Plains rat

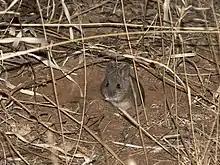
Figure 6 Plains rat near Mount Dare Station, SA, Australia. Photography by Tim Bawden (07/09/2017).

Habitat degradation, introduced predators and drought collectively threaten the survival of the plains rat. Habitat degradation mainly derives from introduced hoofed stock and land clearing. Hoofed stock lessen vegetation cover, crush the seed bank and trample burrows while land clearing removes food sources vital to the survival of the plains rat. Reduced vegetation cover and damaged burrows only makes it easier for introduced predators such as the European fox ("Vulpes vulpes") (Figure 5) and feral cat ("Felis catus") to excavate shallow burrows. This can contribute to local extinctions, particularly when populations are already low during periods of drought. Other potential threats to the plains rat include altered fire regimes, leading to increased intensity of bushfires; competition with the introduced house mouse ("Mus musculus") and European rabbit ("Oryctolagus cuniculus"); and, climate change.